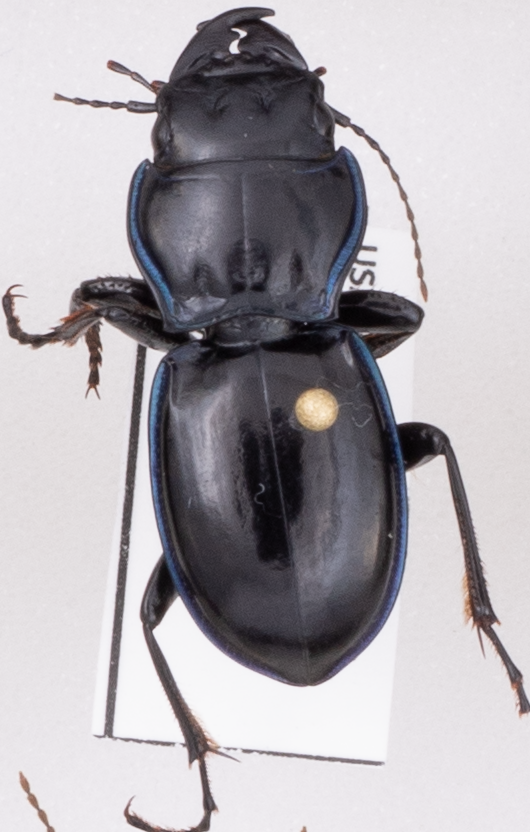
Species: Pasimachus elongatus
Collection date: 2021-07-14 04:00:00
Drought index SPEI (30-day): -0.24
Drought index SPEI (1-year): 0.1
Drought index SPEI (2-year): -0.62